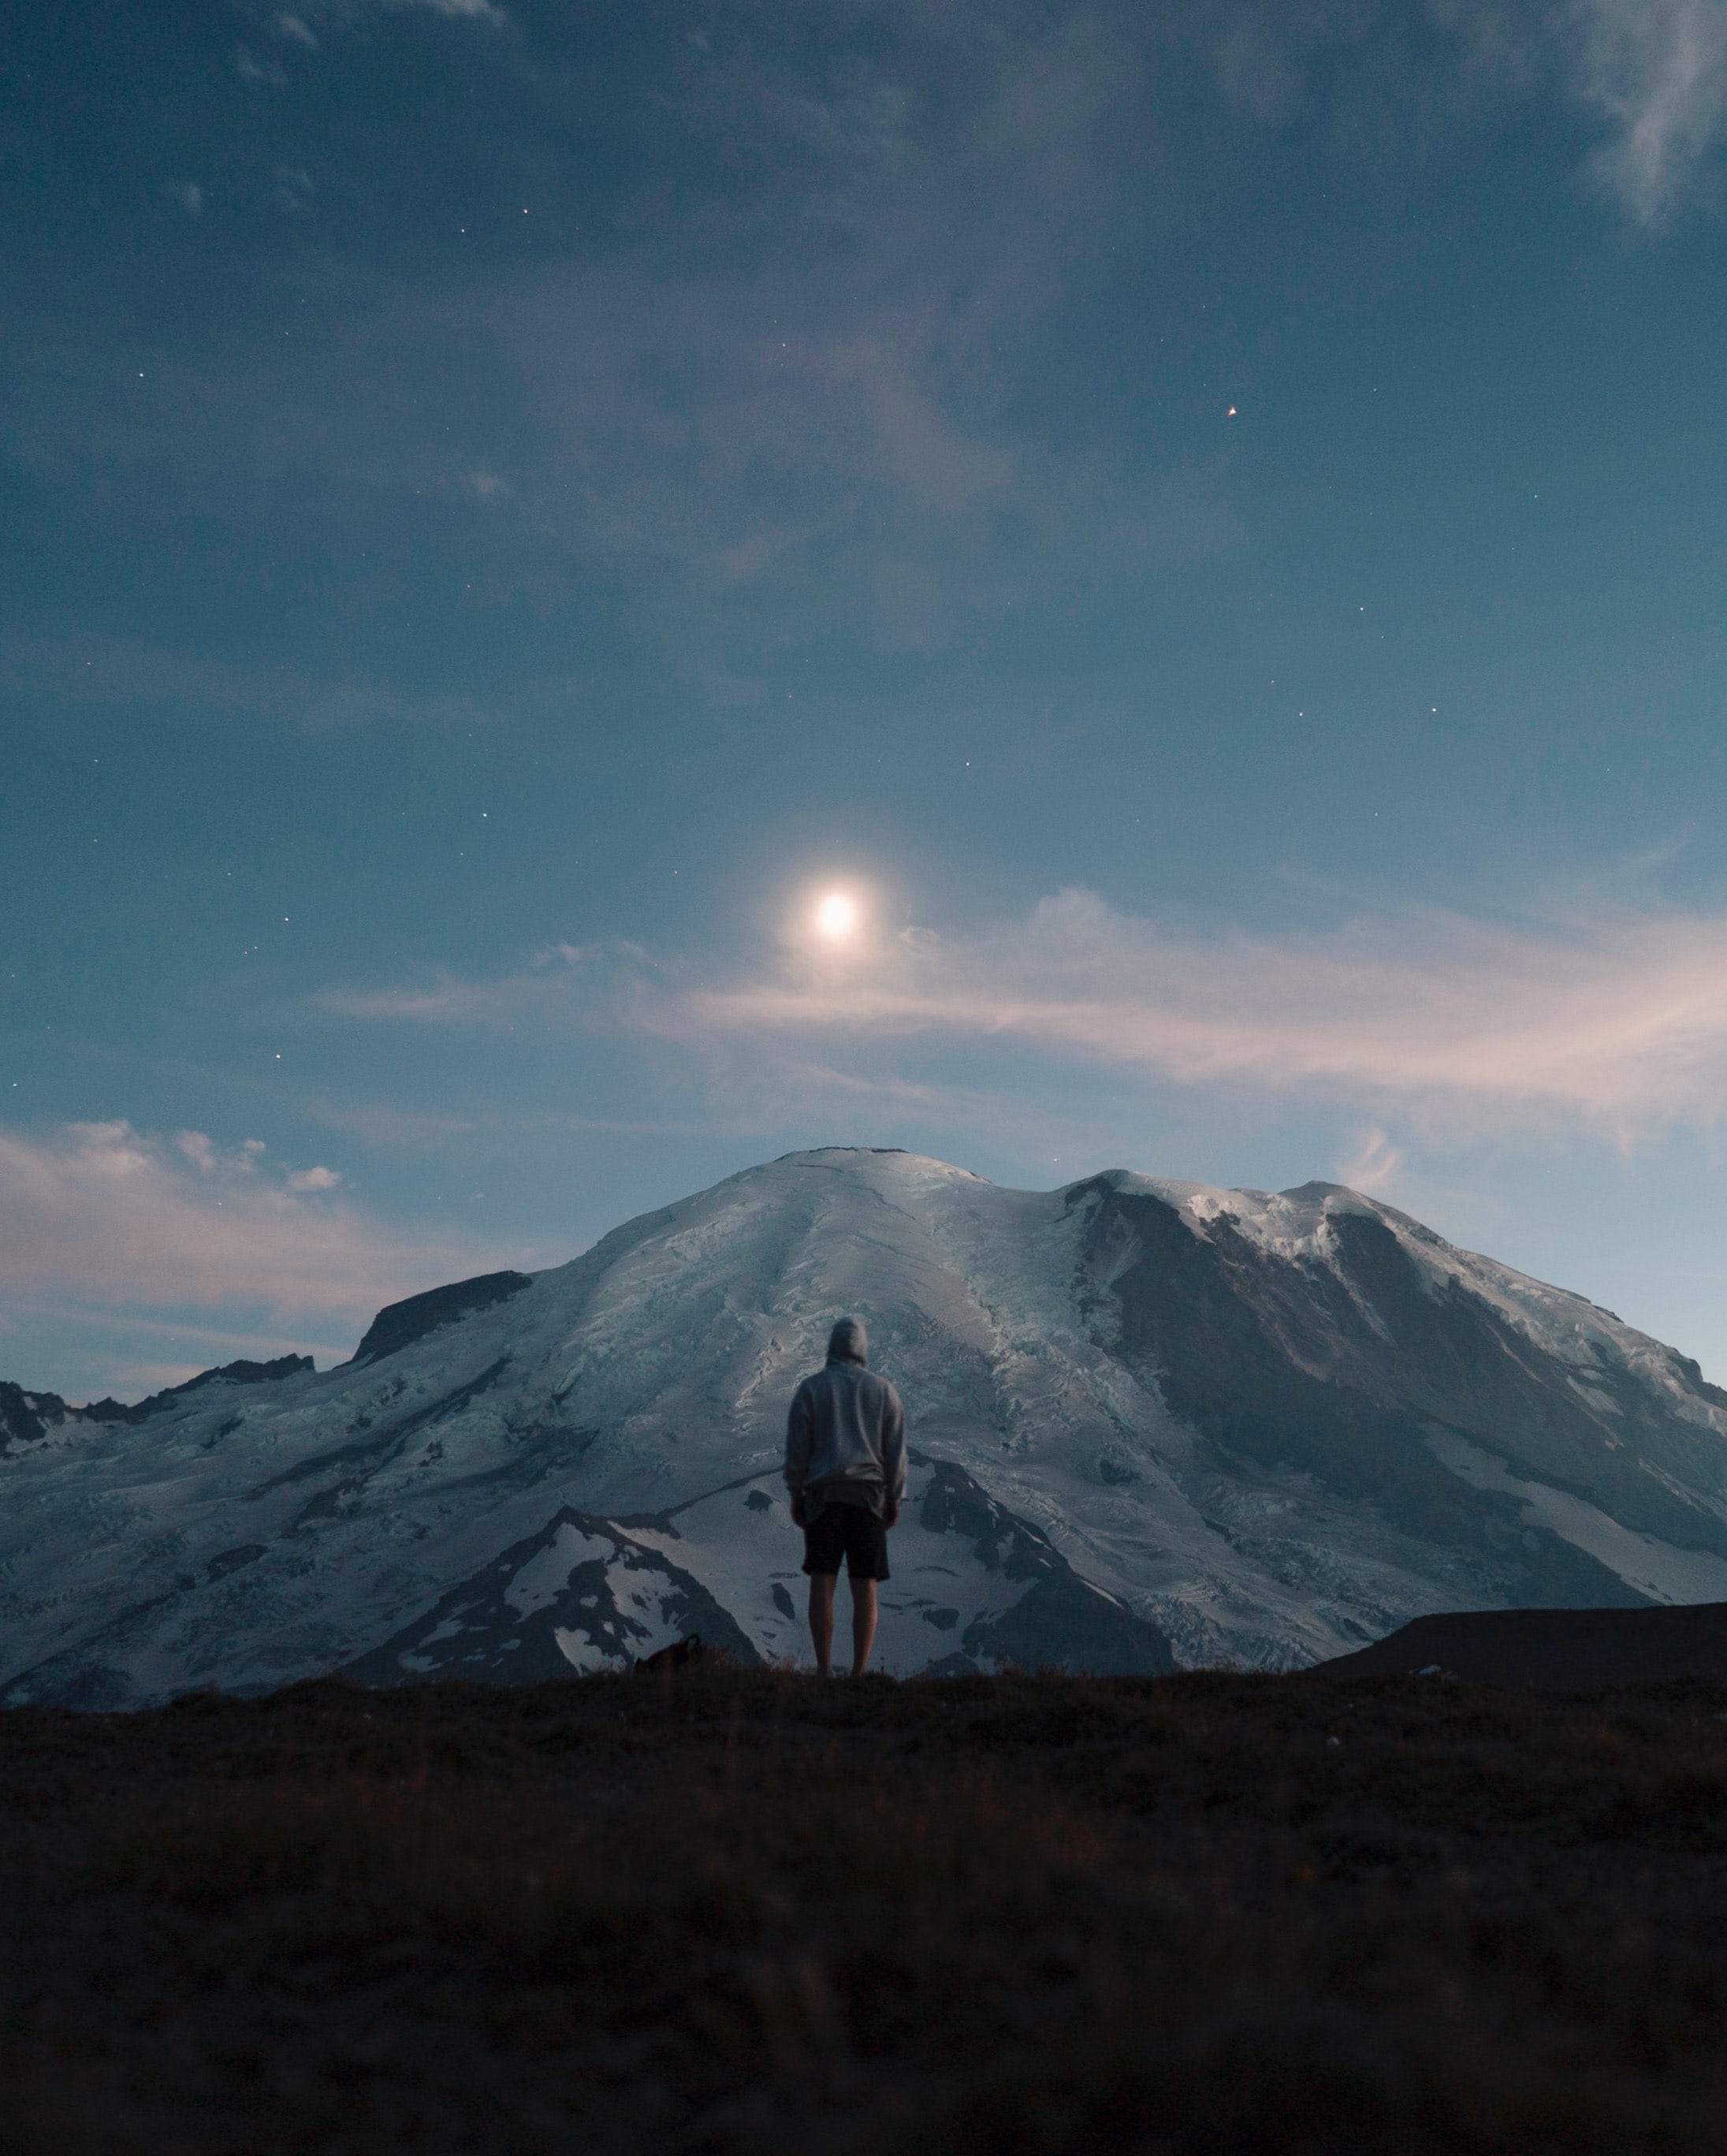
surprised, cloud, sky, atmosphere, mountain, ecoregion, highland, slope, moon, atmospheric phenomenon, tree, landscape, snow, horizon, mountainous landforms, astronomical object, mountain range, hill, grassland, natural landscape, space, massif, fell, winter, meteorological phenomenon, evening, wilderness, plateau, darkness, glacial landform, celestial event, midnight, moonlight, cumulus, ridge, valley, ice cap, road, summit, night, full moon, dusk, tundra, sunset, lens flare, star, recreation, freezing, sunrise, ocean, rock, hiking